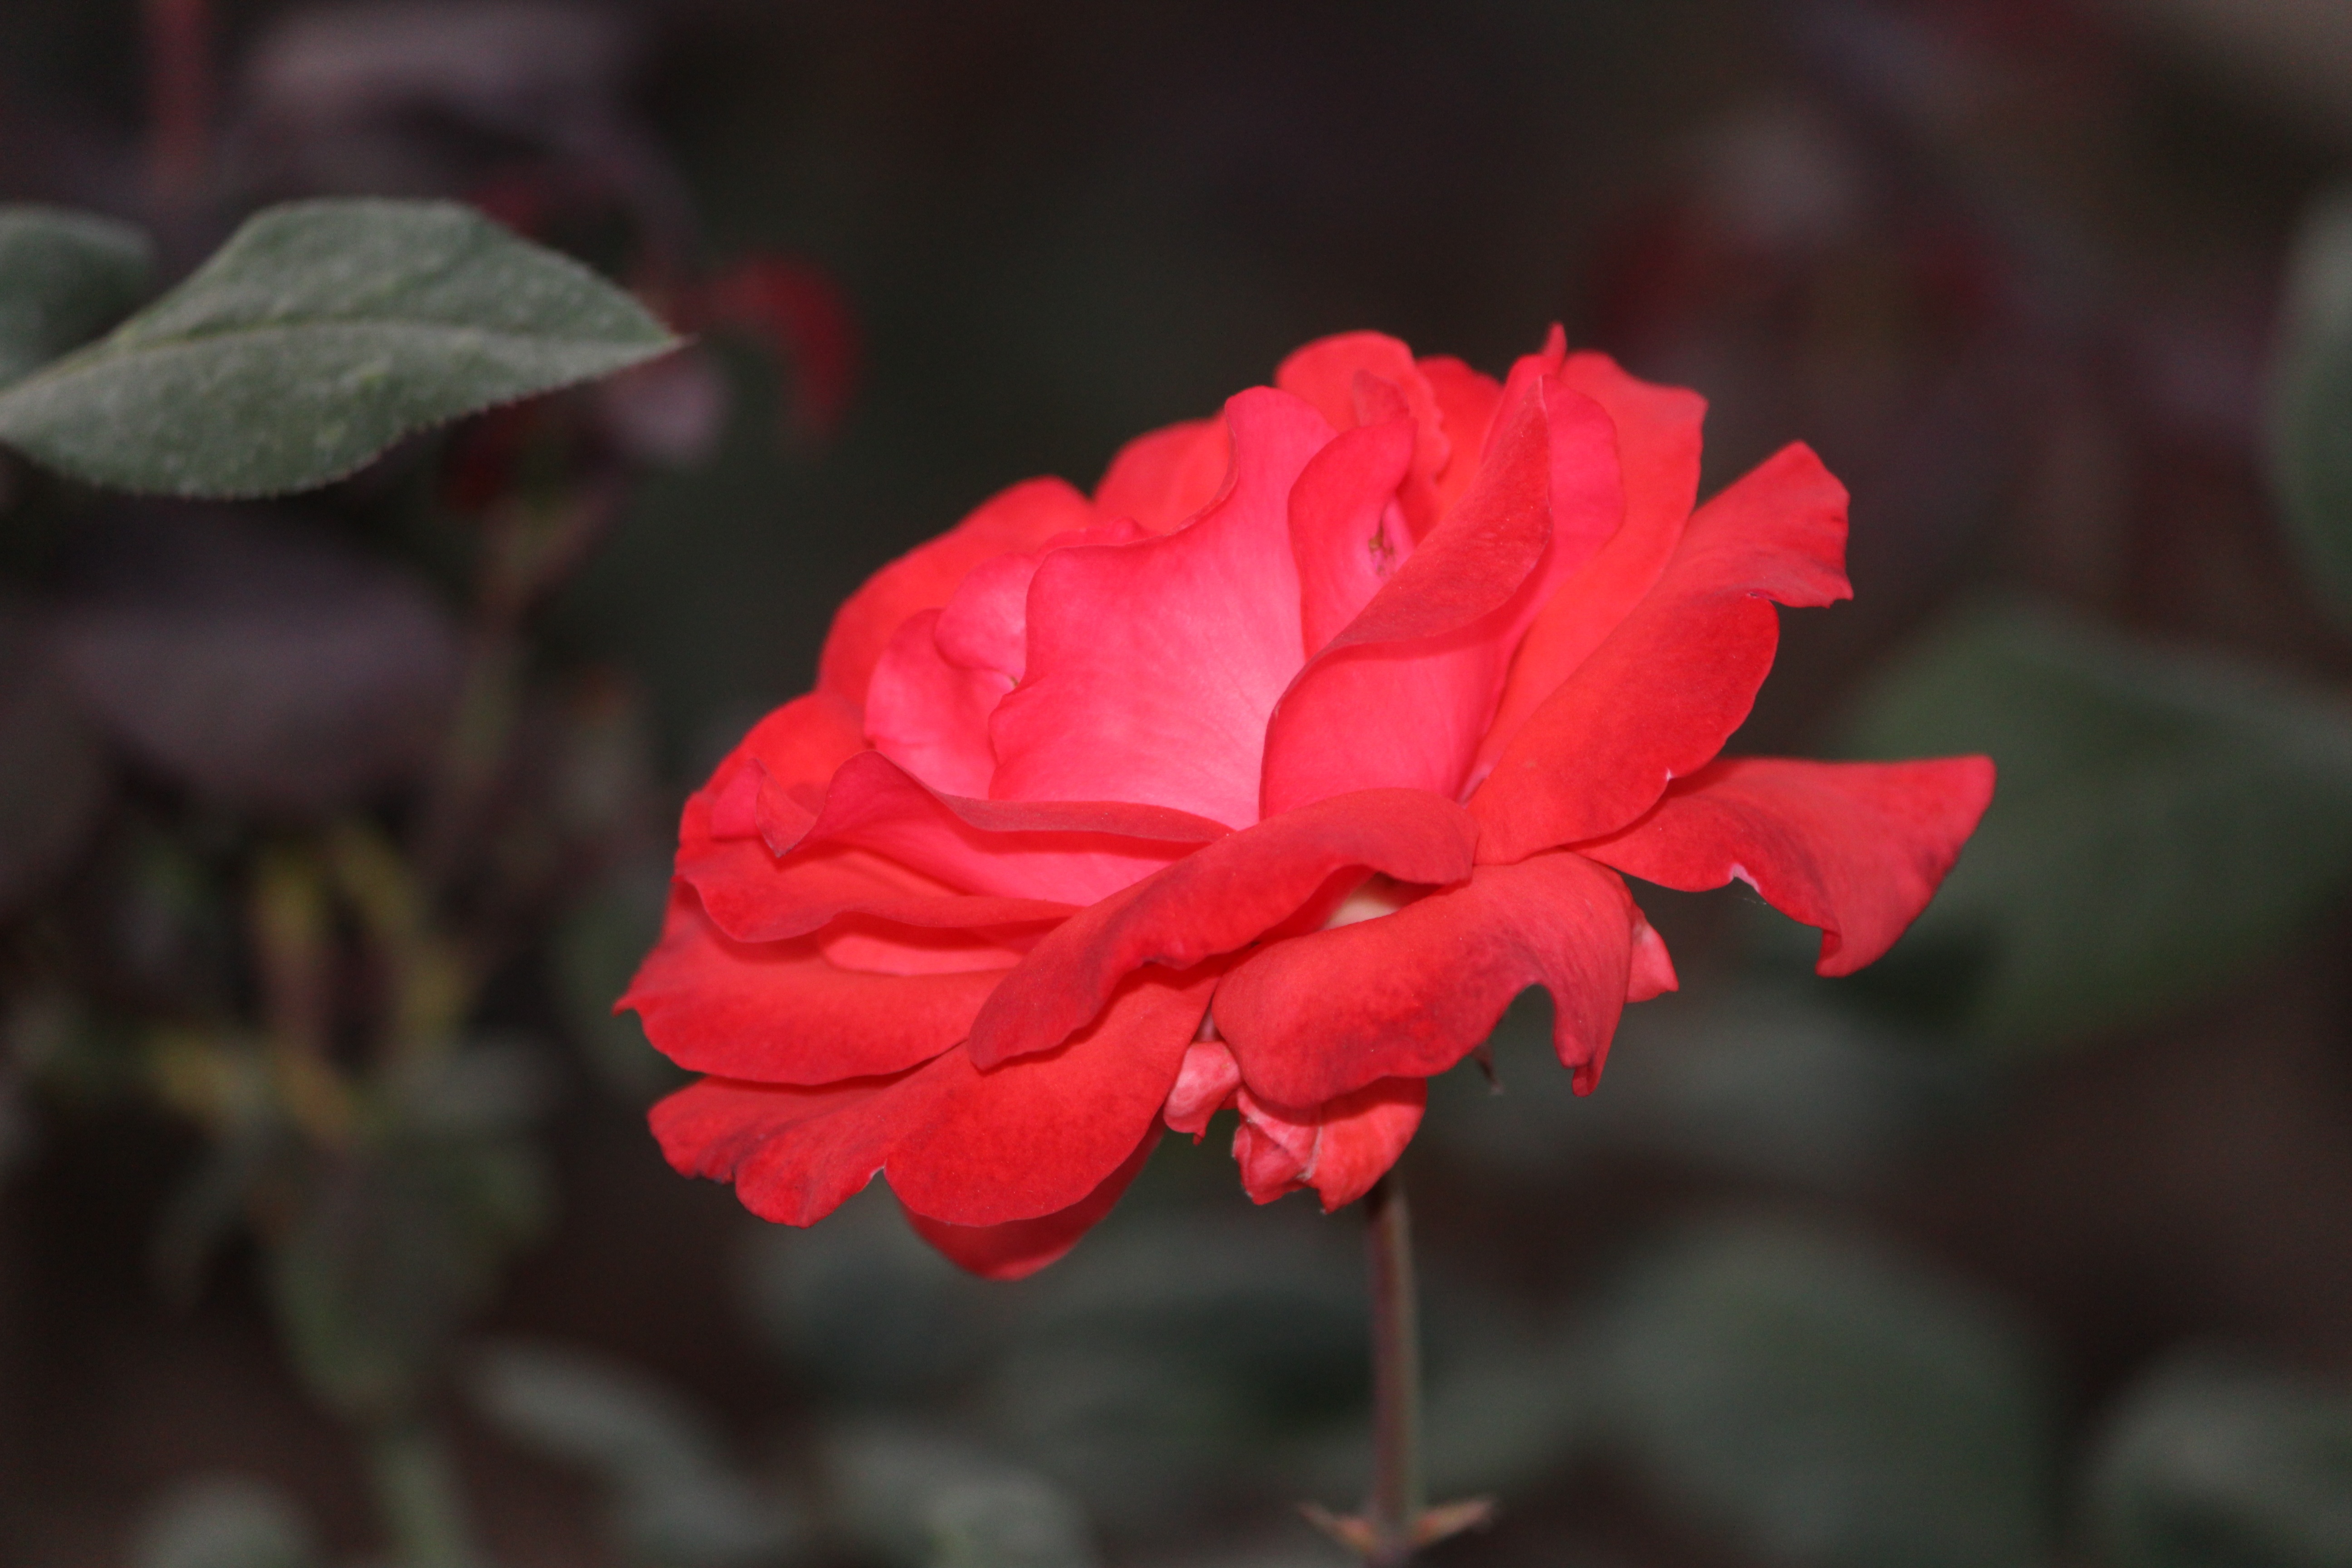
light, plant, leaf, flower, petal, rose, red, flora, shrub, for, go, floribunda, macro photography, flowering plant, garden roses, rose family, land plant